Stewart Geddes

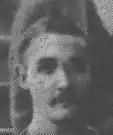

Stewart Drummond "Nip" Geddes (6 March 1879 – 6 May 1952) was an Australian rules footballer who played for the Melbourne Football Club and St Kilda Football Club in the Victorian Football League (VFL).